Mengdu

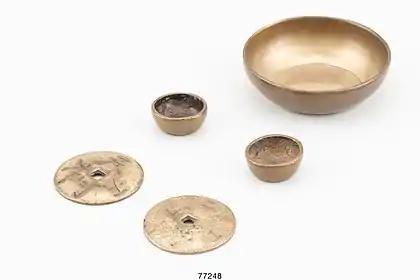

The "sangjan" (Sino-Korean "divinatory cup") is an unadorned brass cup, wide at the mouth and tall. It represents the brass tub in which Noga-danpung-agissi bathed the triplets as newborns, and therefore symbolizes the maternal and feminine element.